Trident Medical Center

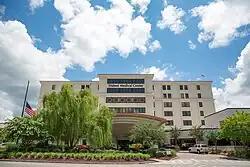
The hospital in 2015

Trident Medical Center originally opened in 1975. In 2015 it celebrated its 40th anniversary and a celebration was held. It is directly across the street from Charleston Southern University.